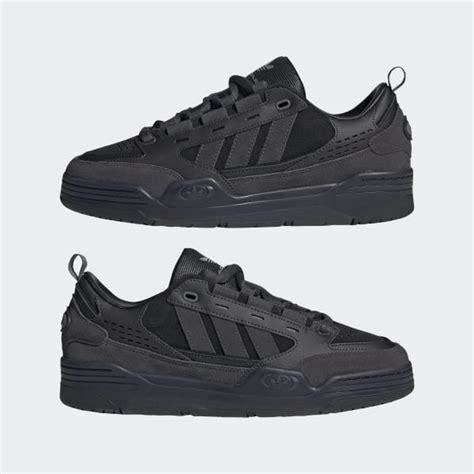
Brand: Adidas
Model: ADI2000